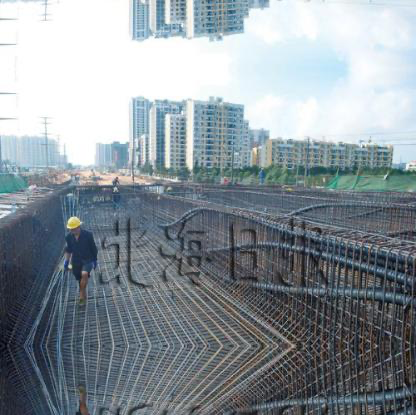
Objects in the image:
label: helmet